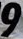
Number: 9